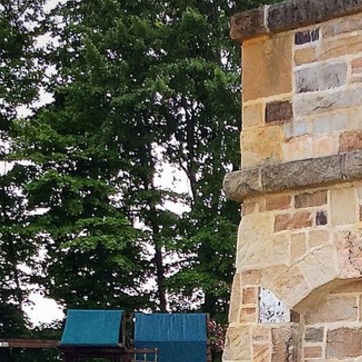
Material: sky